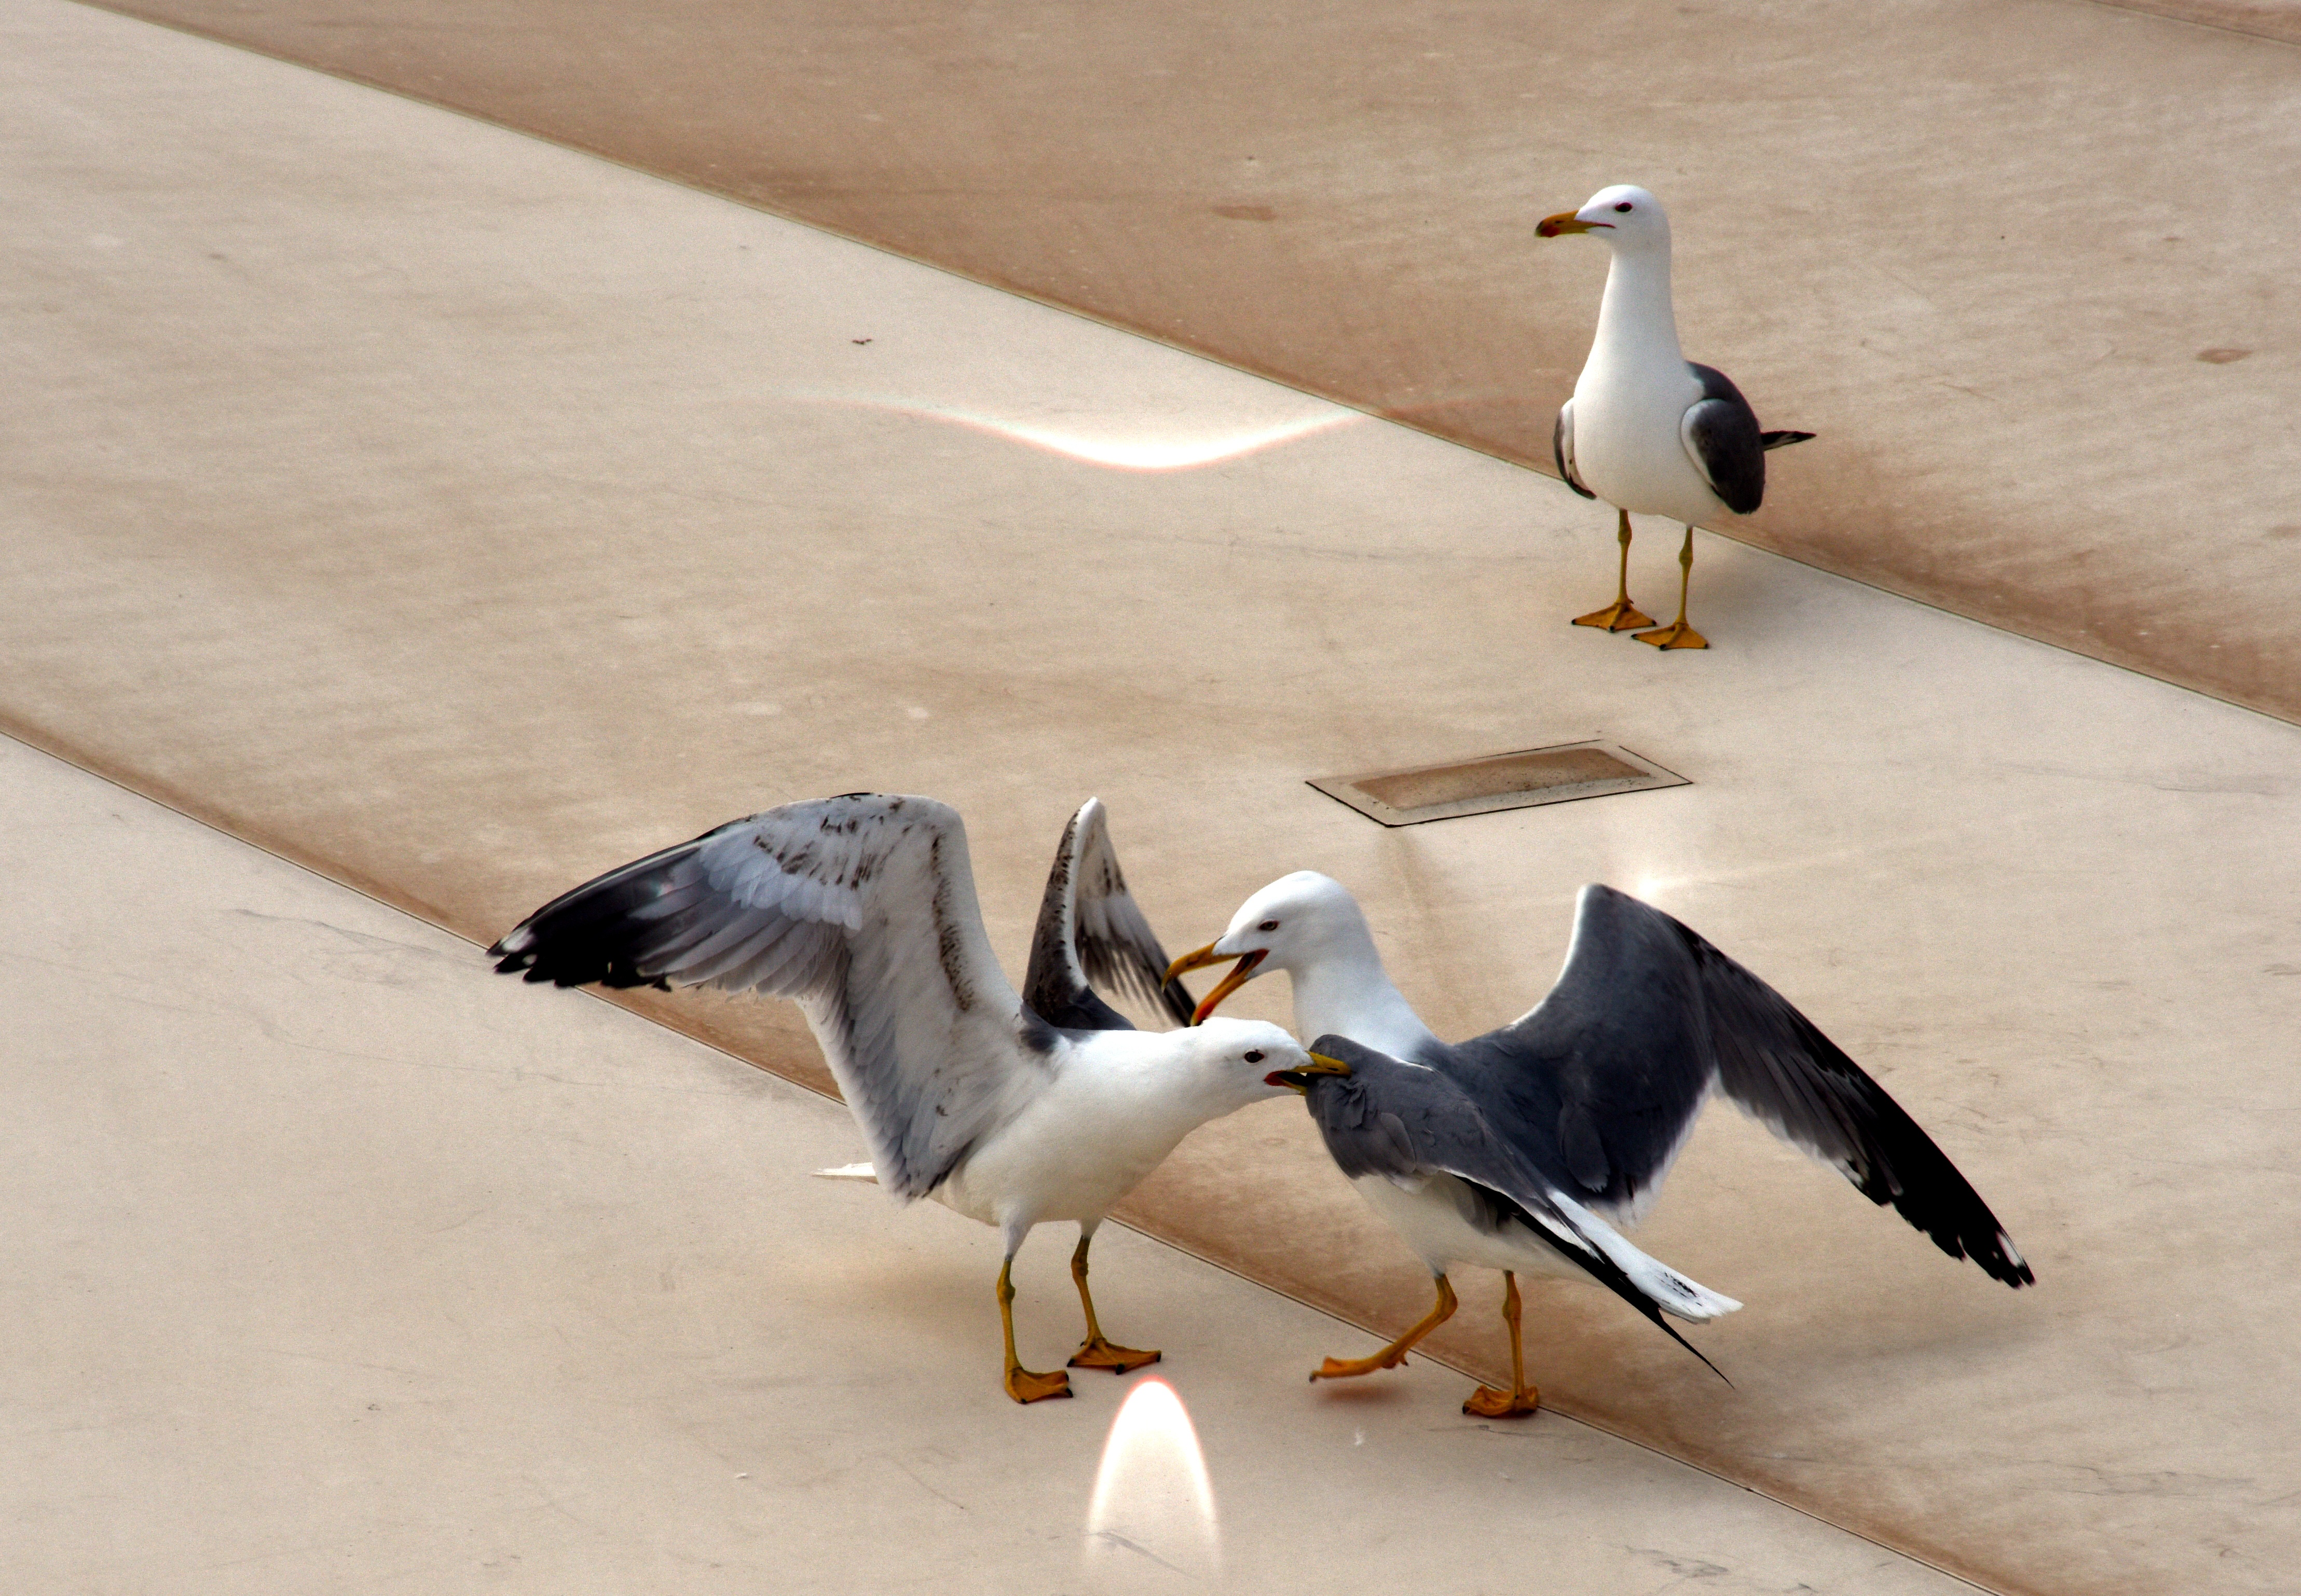
bird, wing, white, seabird, seagull, wildlife, gull, beak, fauna, vertebrate, injury, combat, charadriiformes, pigeons and doves